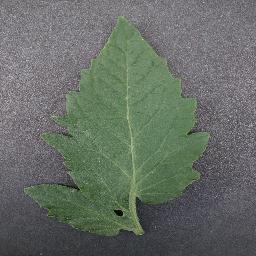
Label: Tomato___healthy